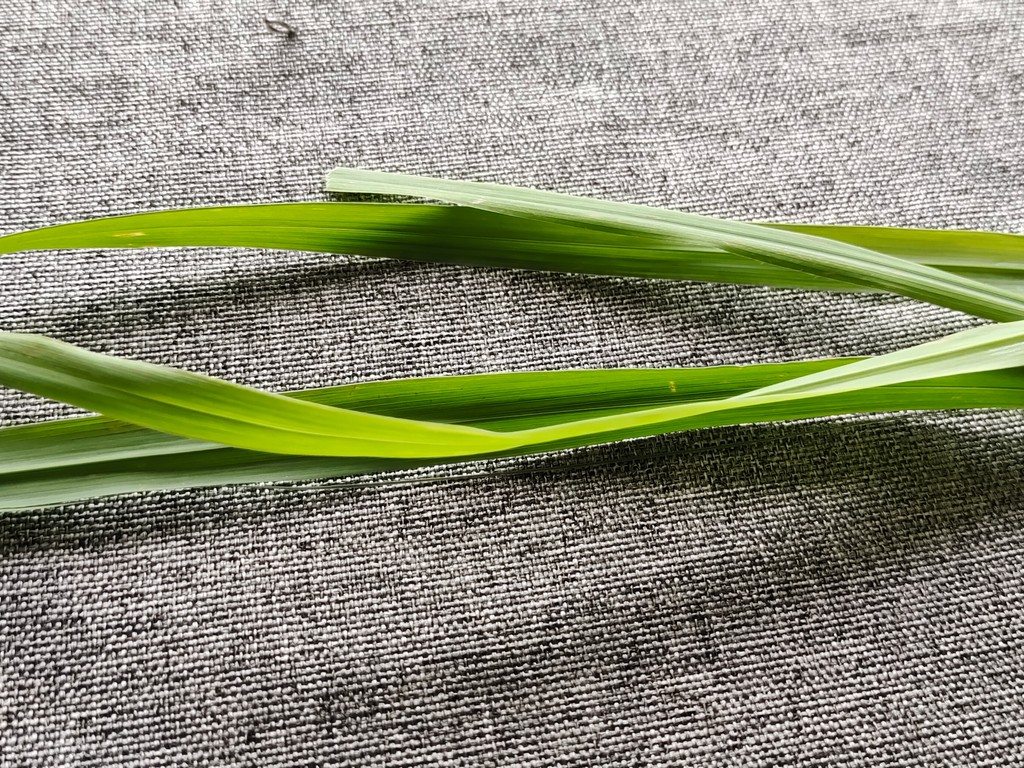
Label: Healthy